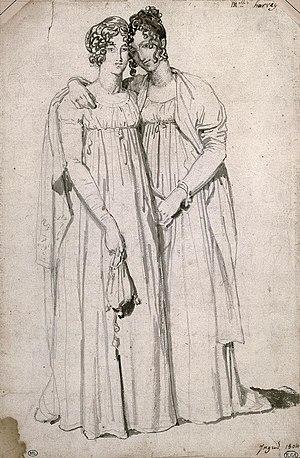
La famille Bennet est une famille de fiction imaginée par la romancière britannique Jane Austen. Elle occupe une place centrale dans le roman Orgueil et Préjugés car c'est la famille de l'héroïne, Elizabeth. Les relations complexes entre ses divers membres influencent l'évolution de l'intrigue. Dans une société où le mariage est le seul avenir envisageable pour une jeune fille de bonne famille, la présence au foyer de cinq filles à marier sans autres atouts que leur bonne mine, ne peut qu'être source de soucis. Or les époux Bennet n'assument pas leur rôle d'éducateurs ; la mère se démène si maladroitement, sous l'œil goguenard d'un mari indifférent, qu'elle fait fuir le jeune homme riche qui a remarqué l'aînée et la plus jolie de ses filles. Ces dernières ont des comportements bien différents selon l'éducation qu'elles ont reçue ou qu'elles se sont donnée : si les deux aînées, Jane et Elizabeth, ont une conduite irréprochable et sont appréciées de leur père, si Mary, la moins jolie, affiche des prétentions intellectuelles et musicales, les deux plus jeunes sont laissées presque à l'abandon sous la supervision brouillonne de leur mère.